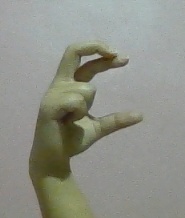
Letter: thal